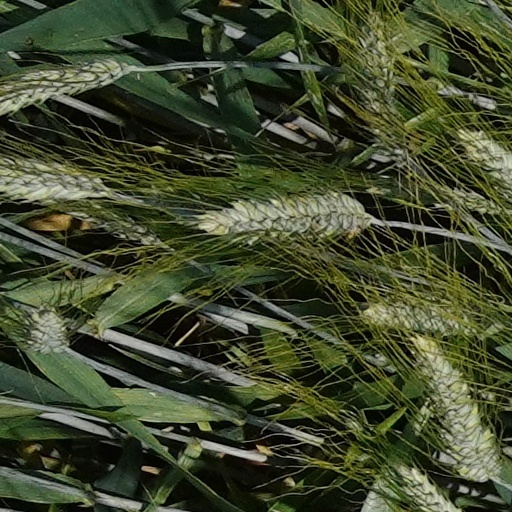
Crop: wheat